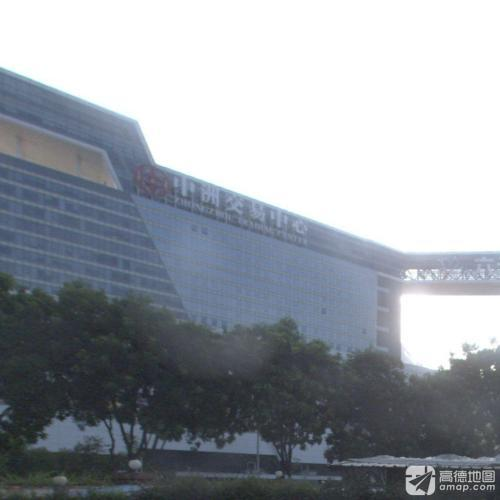
地标名称：中洲交易中心
所在城市：广州市·海珠区